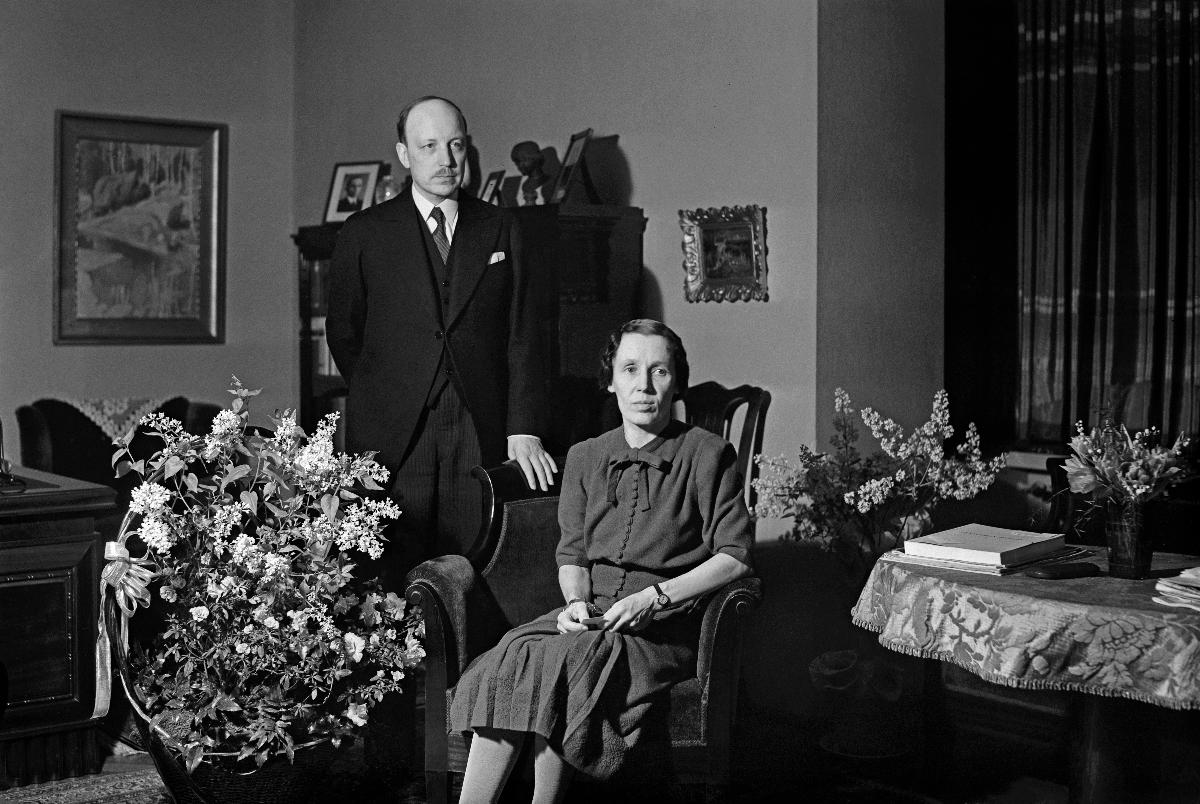
Risto ja Gerda Ryti
Risto och Gerda Ryti; Risto and Gerda Ryti
sisällön kuvaus: Vastavalittu presidentti Risto Ryti ja rouva Gerda Ryti Helsingissä 19.12.1940. content description: The newly elected President of Finland Risto Ryti and Mrs Gerda Ryti in Helsinki 19.12.1940. innehållsbeskrivning: Nyvalda presidenten Risto Ryti och fru Gerda Ryti i Helsingfors 19.12.1940.
Kuvaaja: Sundström, Hugo, kuvaaja
Vuosi: 1940
Paikka: Suomi, Uusimaa, Helsinki
Aiheet: HBL; presidentit; puolisot; pariskunta; Suomen presidentit; presidents; spouses; Finnish presidents; couples; presidenter; makar; Finlands presidenter; personer; makor; par